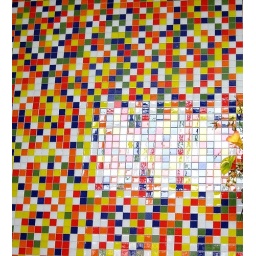
colorful wall at the newest McDonald in town..